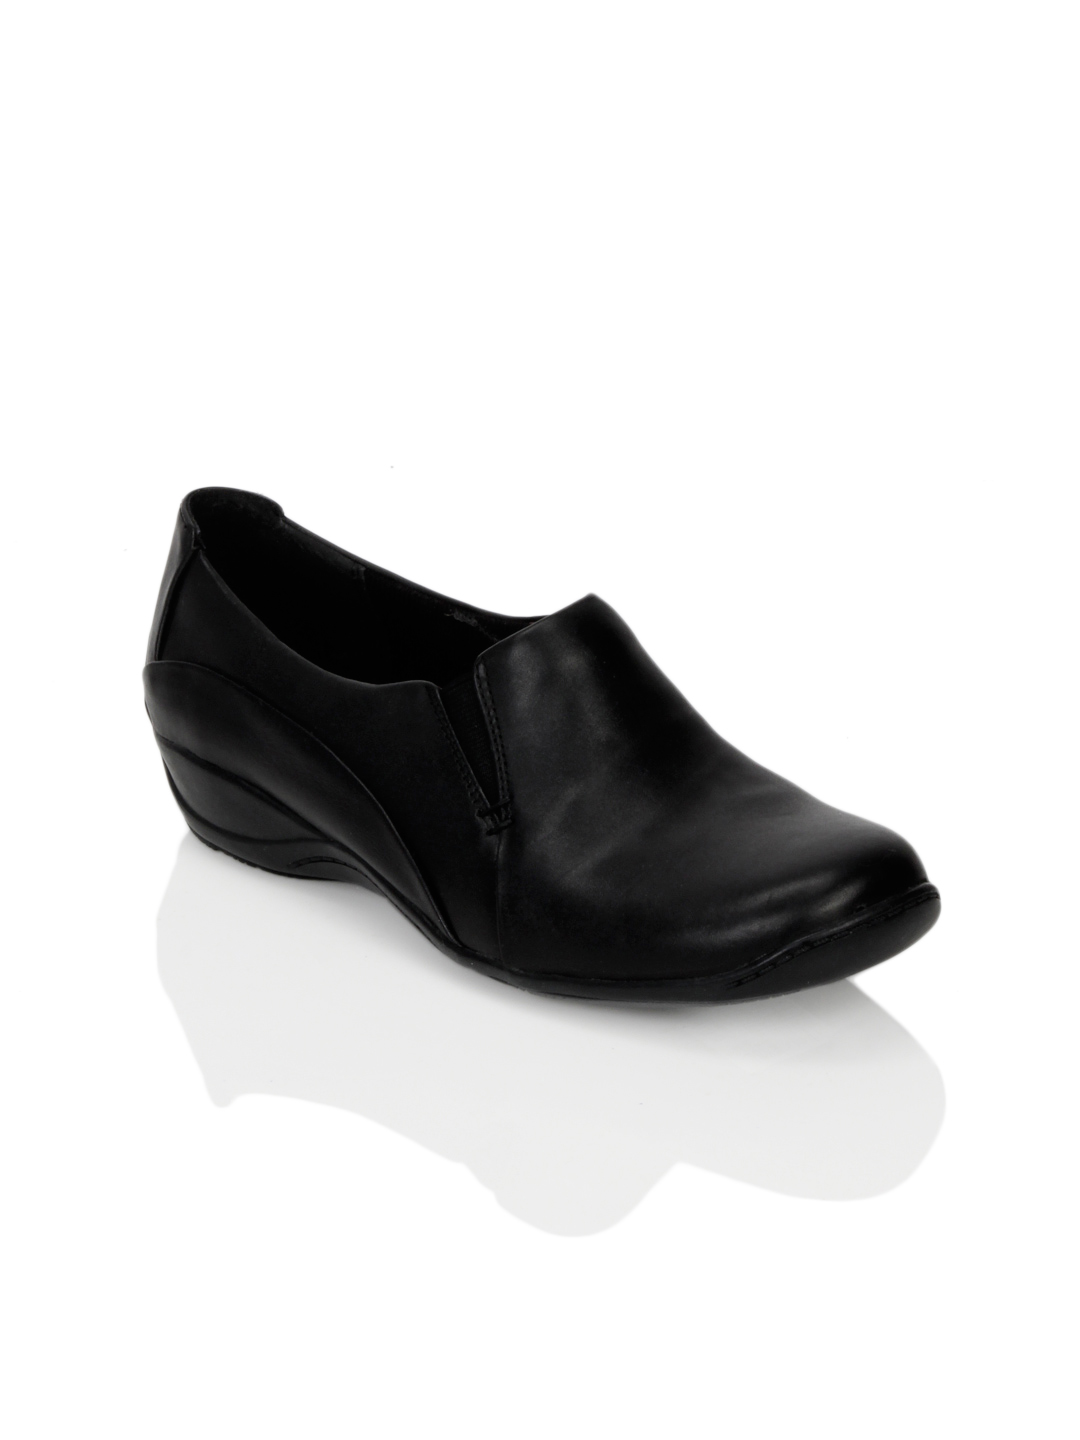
Clarks Women Black Leather Flat Shoes
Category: Footwear / Shoes / Flats
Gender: Women
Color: Black
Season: Fall 2012
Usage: Formal